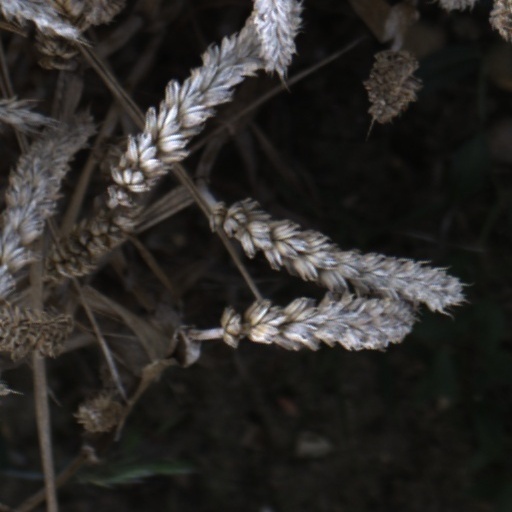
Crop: wheat